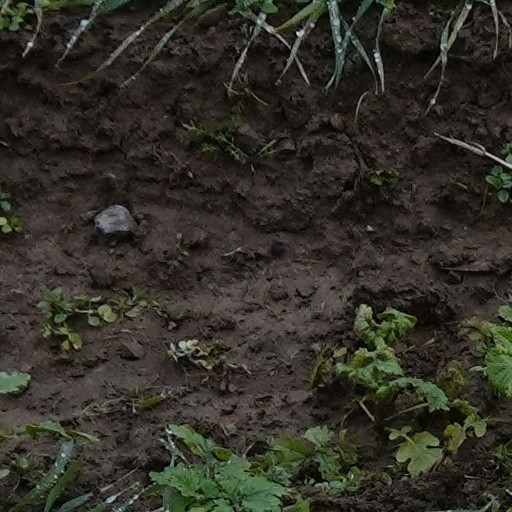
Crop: wheat